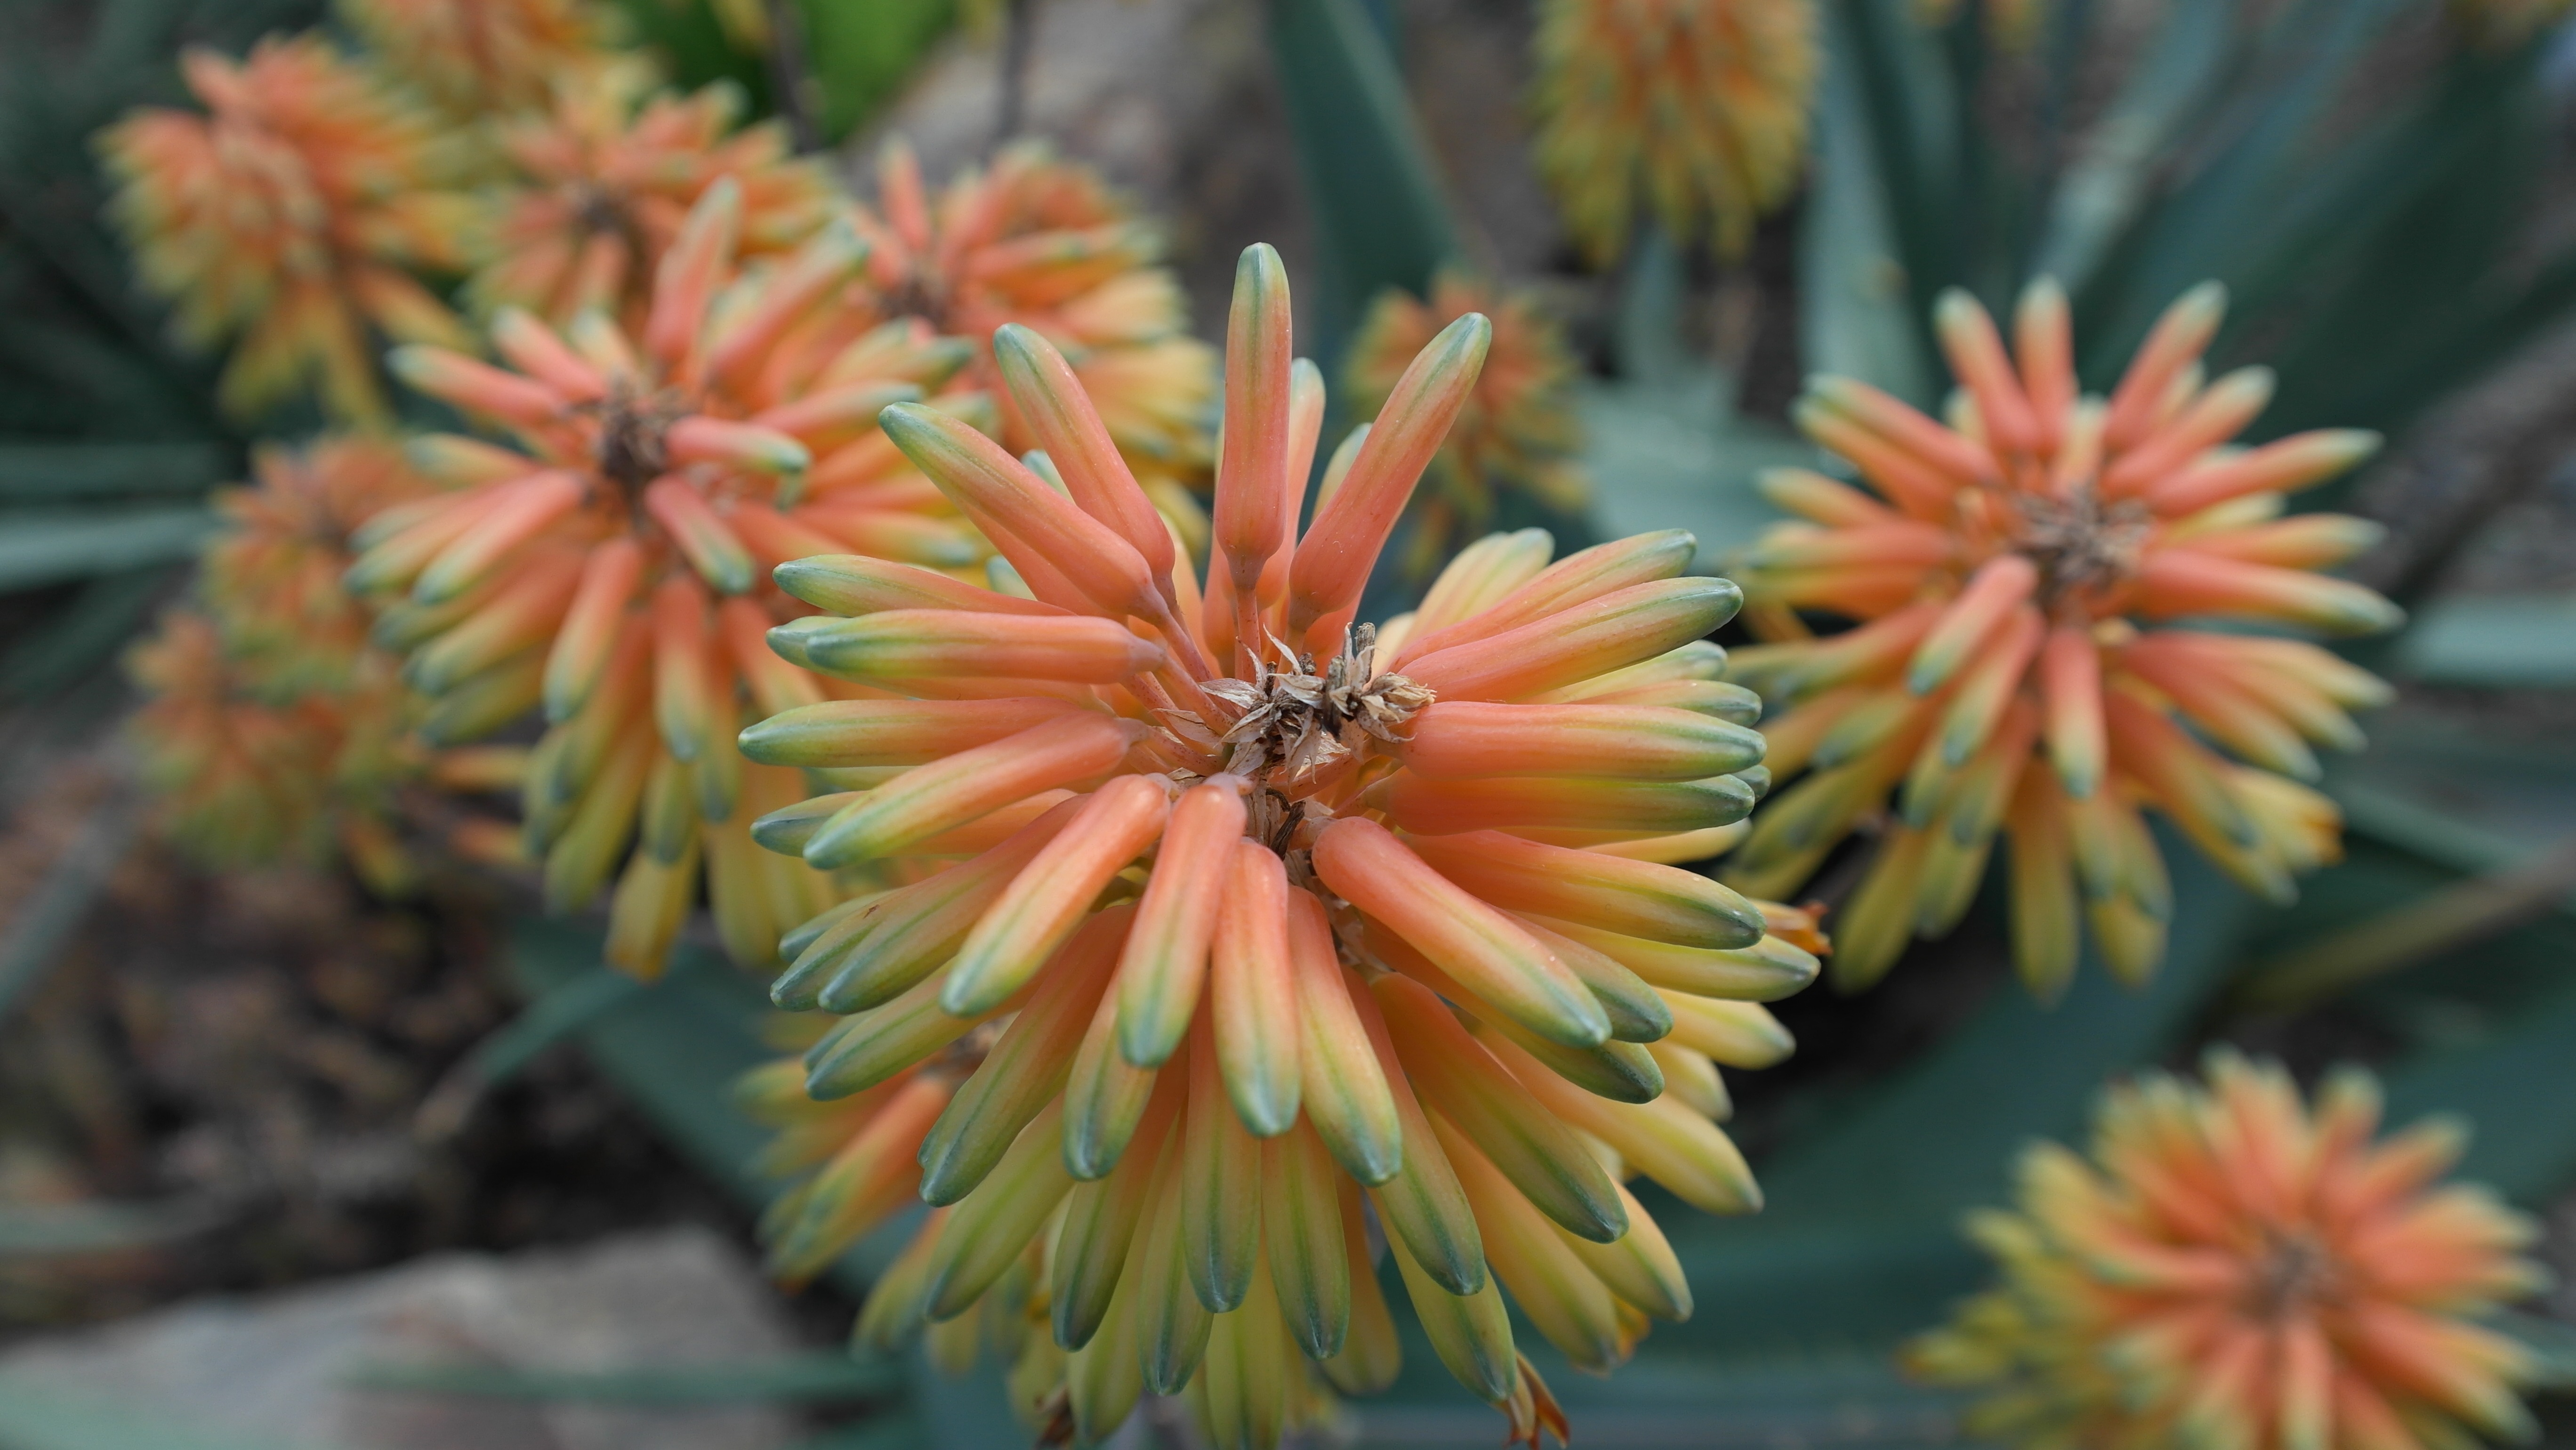
nature, blossom, plant, flower, petal, bloom, tropical, botany, flora, wildflower, tropics, macro photography, ornamental plant, xanthorrhoeaceae, inflorescence, flowering plant, daisy family, aloe vera, torch lily, land plant